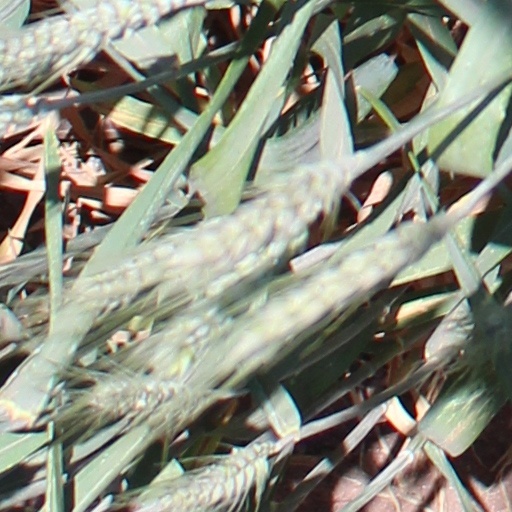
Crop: wheat